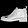
Label: Ankle boot